The Adventure of the Second Stain

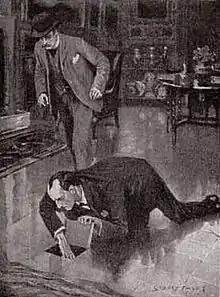
Holmes finds the hiding place in the floor, 1904 illustration by Sidney Paget

"The Adventure of the Second Stain", one of the 56 Sherlock Holmes short stories written by Sir Arthur Conan Doyle, is one of 13 stories in the cycle collected as "The Return of Sherlock Holmes" (1905) and the only unrecorded case mentioned passively by Watson to be written. It was first published in "The Strand Magazine" in the United Kingdom in December 1904, and was also published in "Collier's" in the United States on 28 January 1905.